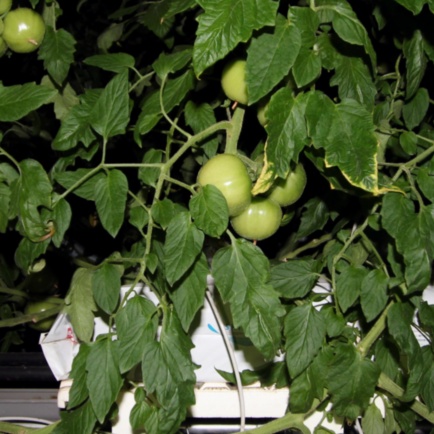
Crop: tomato